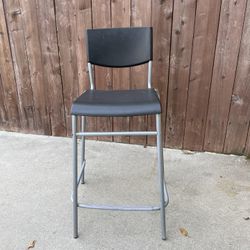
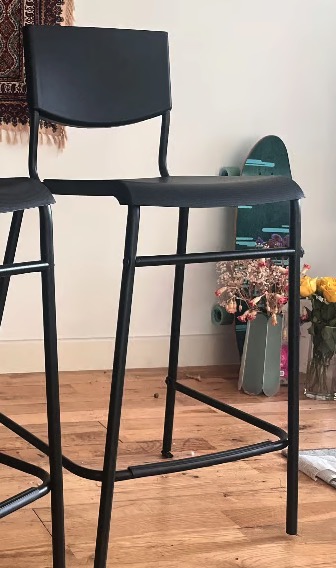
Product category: stool
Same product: no